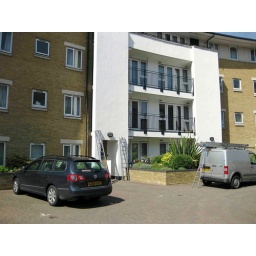
Clare &amp;amp; Malcolm's flat is in the white building on the first floor.